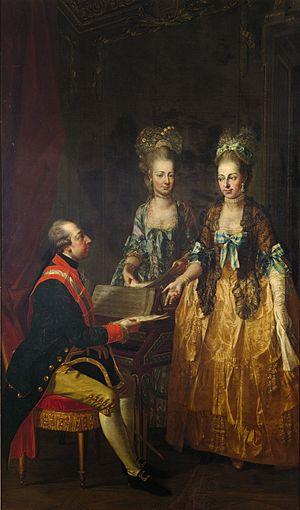
Marie-Anne Josèphe Antoinette d'Autriche, seconde fille de l'empereur François Iᵉʳ de Lorraine et de l'impératrice-reine Marie-Thérèse, est archiduchesse d'Autriche à sa naissance. Dans son enfance, en tant qu'aînée des enfants survivants du couple impérial, elle est un temps héritière de la couronne, mais elle souffre de maladies et de handicaps et ne peut être mariée. En 1766, elle devient abbesse du Frauenstift de Prague ; très rapidement, elle part au couvent de Klagenfurt où elle demeurera tout le reste de sa vie. Son palais à Klagenfurt, le Mariannengasse, est aujourd'hui le Palais épiscopal.